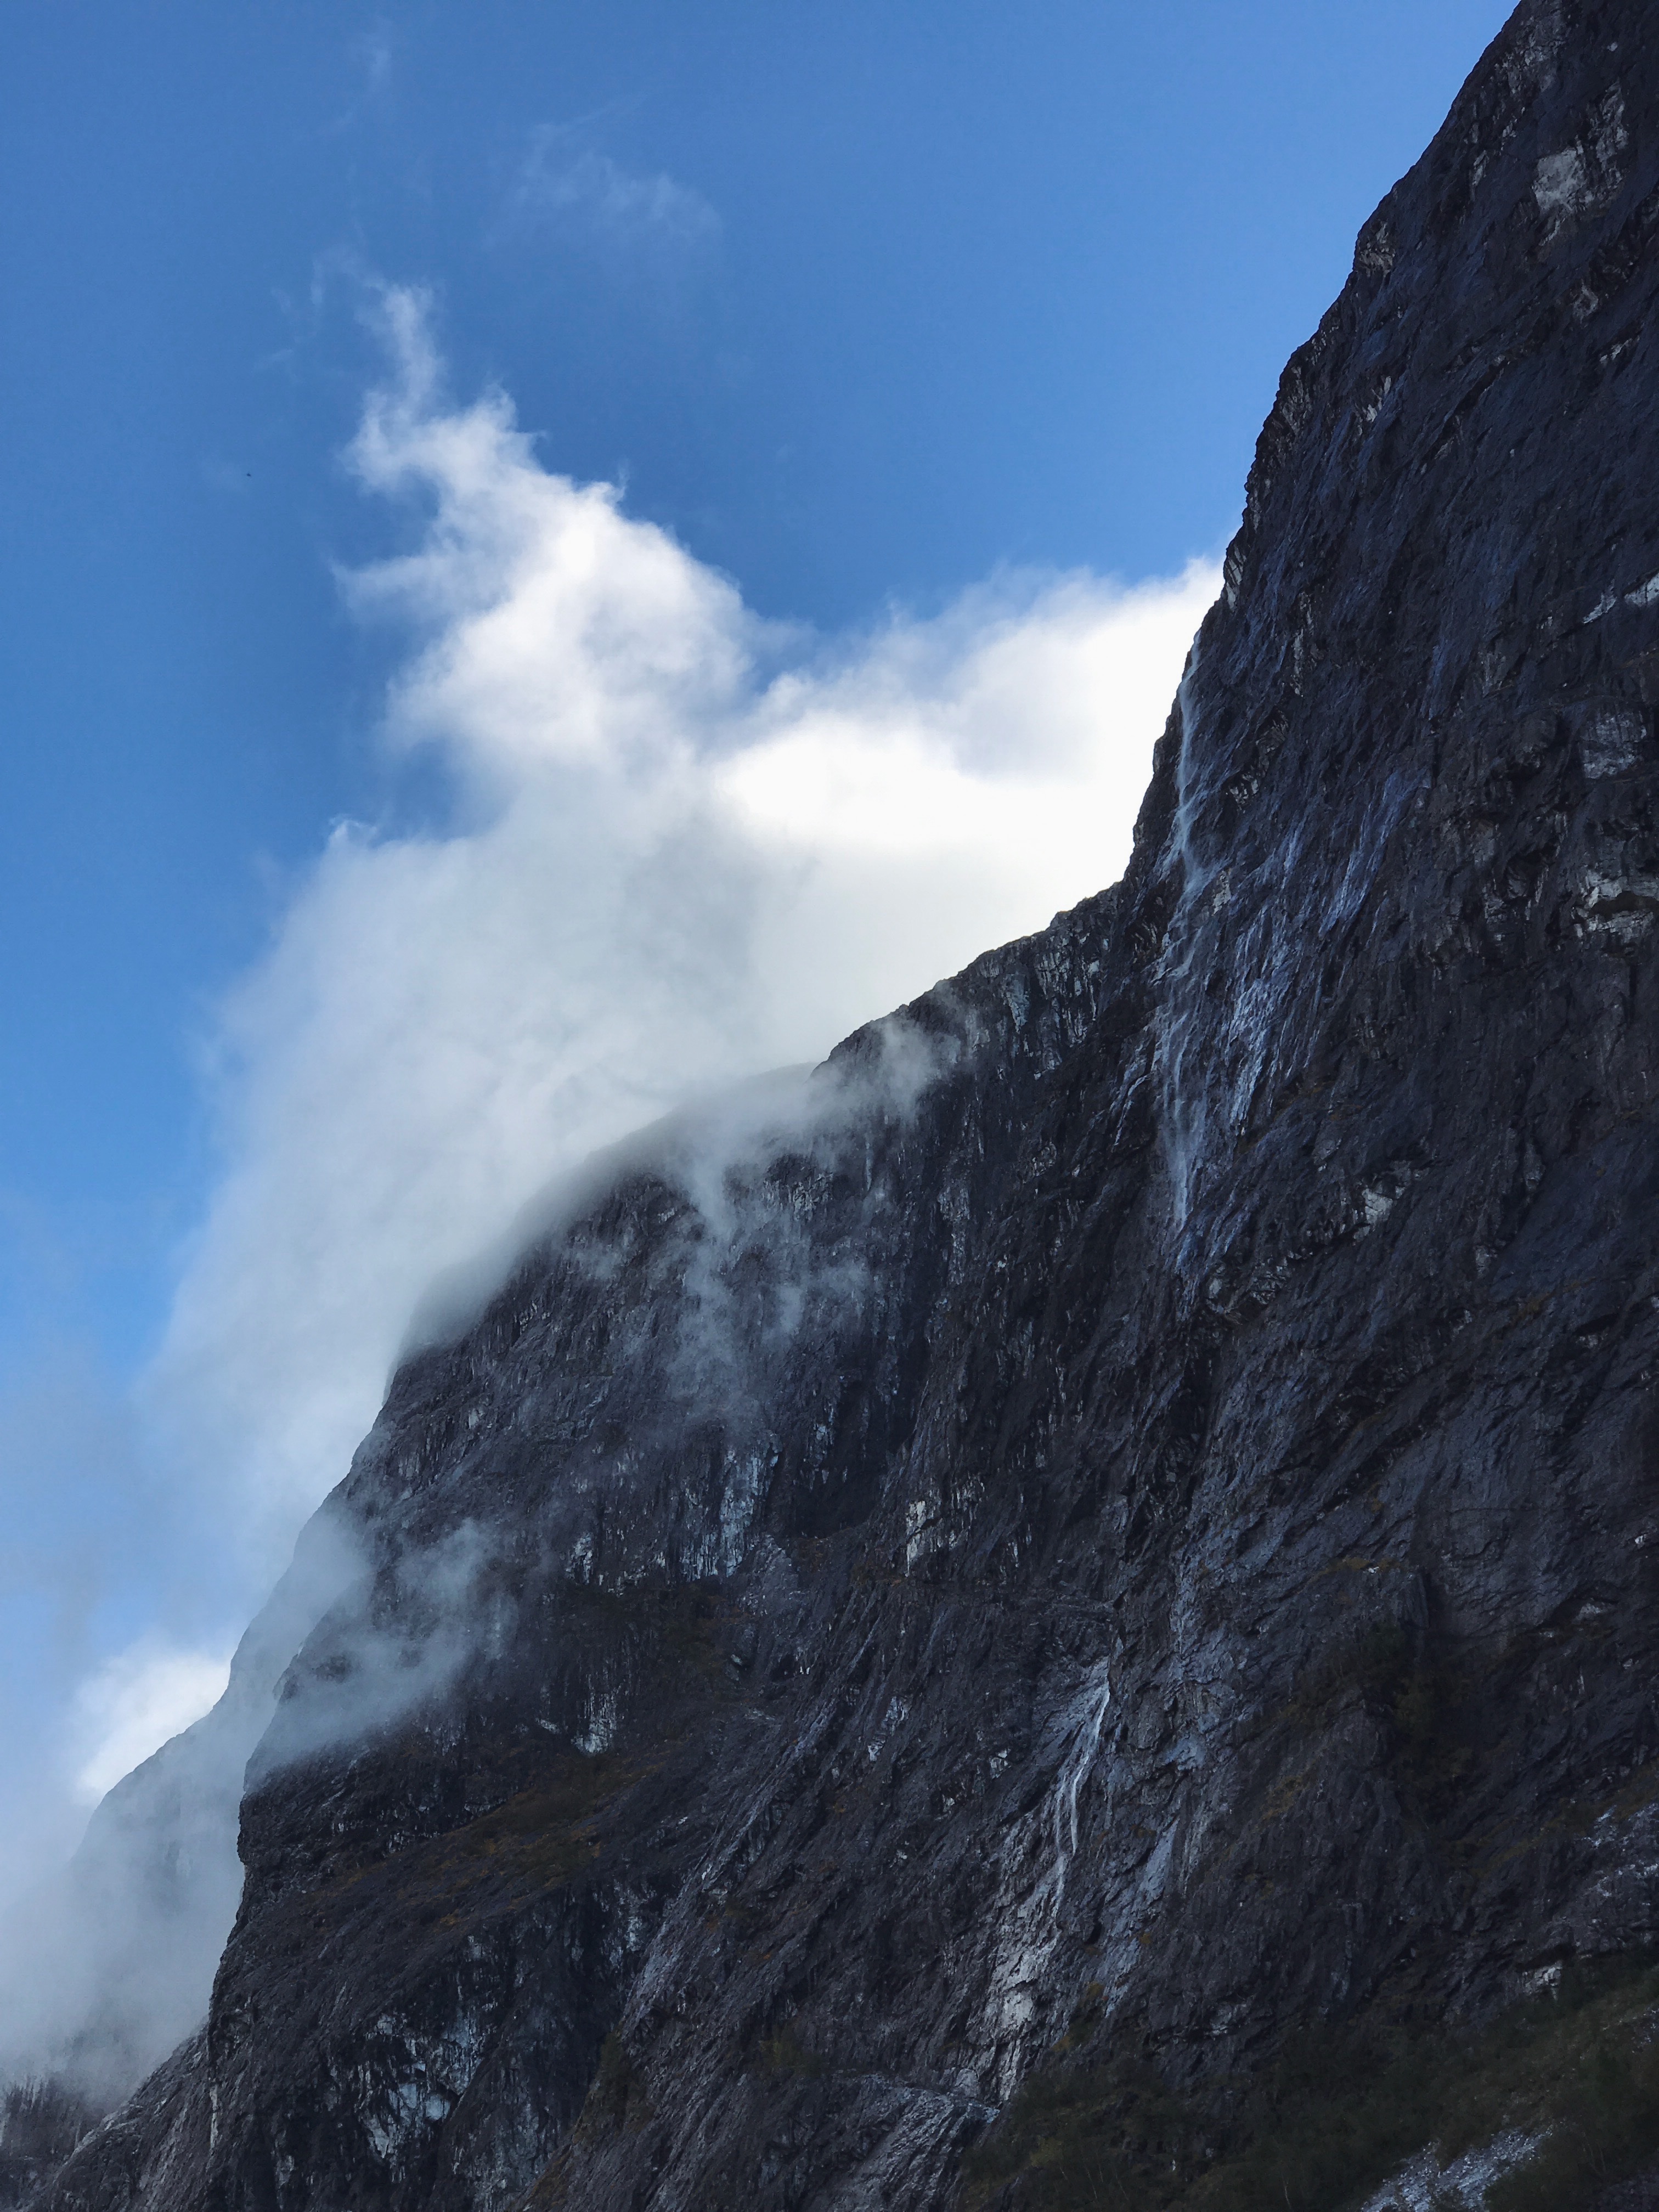
rock, mountain, cloud, sky, adventure, mountain range, cliff, extreme sport, terrain, ridge, summit, mountaineering, alps, landform, geographical feature, mountainous landforms, geological phenomenon